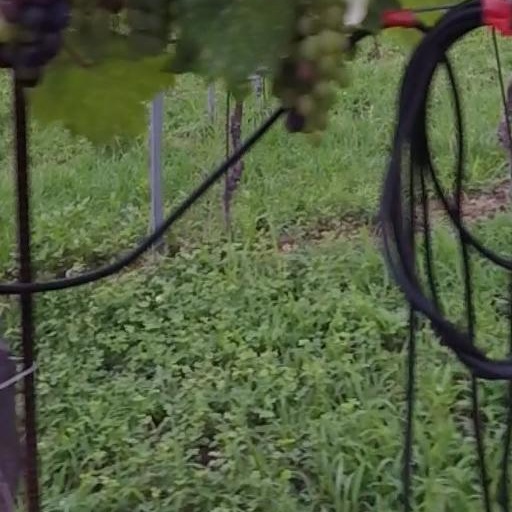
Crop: grape